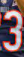
Number: 3